Folger Shakespeare Library

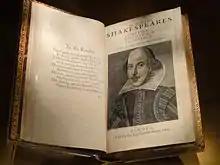
The First Folio on display at the library's museum

In all, the library collection includes more than 250,000 books, from the mid 15th century—when the printing press was invented—to the present day. In addition to its 82 First Folios, 229 early modern quartos of Shakespeare's plays and poems and 119 copies of the Second, Third, and Fourth Folios, the Folger holds some 7,000 later editions of Shakespeare from the 18th century to present, in more than 70 different languages. Beyond its Shakespearean texts, the library's collection includes over 18,000 early English books printed before 1640 and another 29,000 printed between 1641 and 1700. The library holds 35,000 early modern books printed on the European continent, about 450 of which are incunabula. The topics of these texts vary widely, ranging across literature, politics, religion, technology, military history and tactics, medicine, and over 2,000 volumes on the Protestant Reformation.